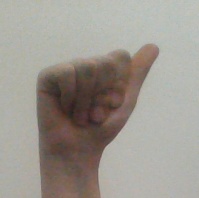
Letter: dhad